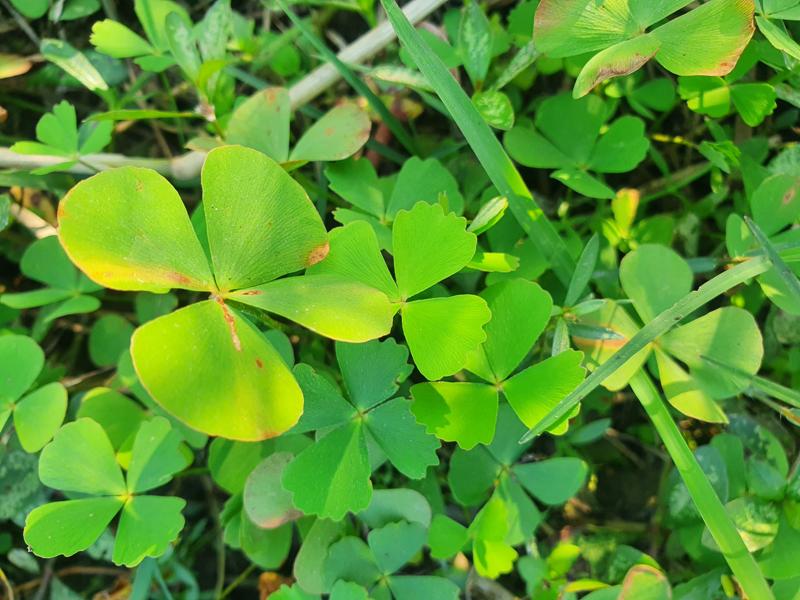
Weed species: Marsilea minuta